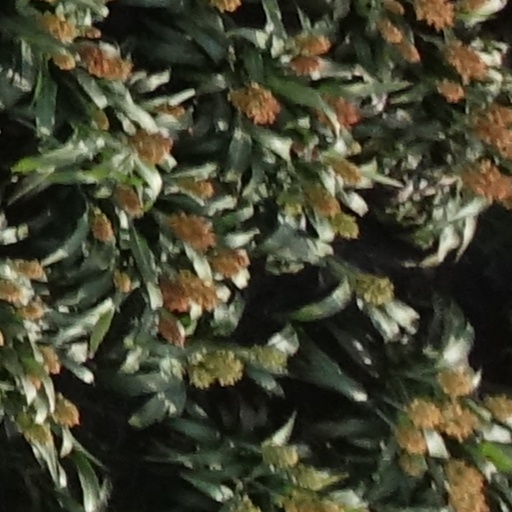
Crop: sorghum